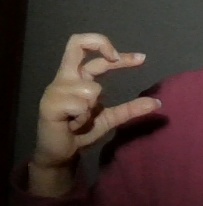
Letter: thal